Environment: real
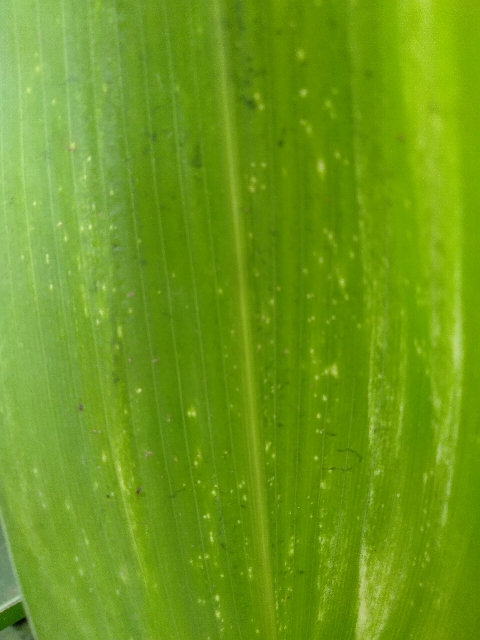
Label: lethal_necrosis